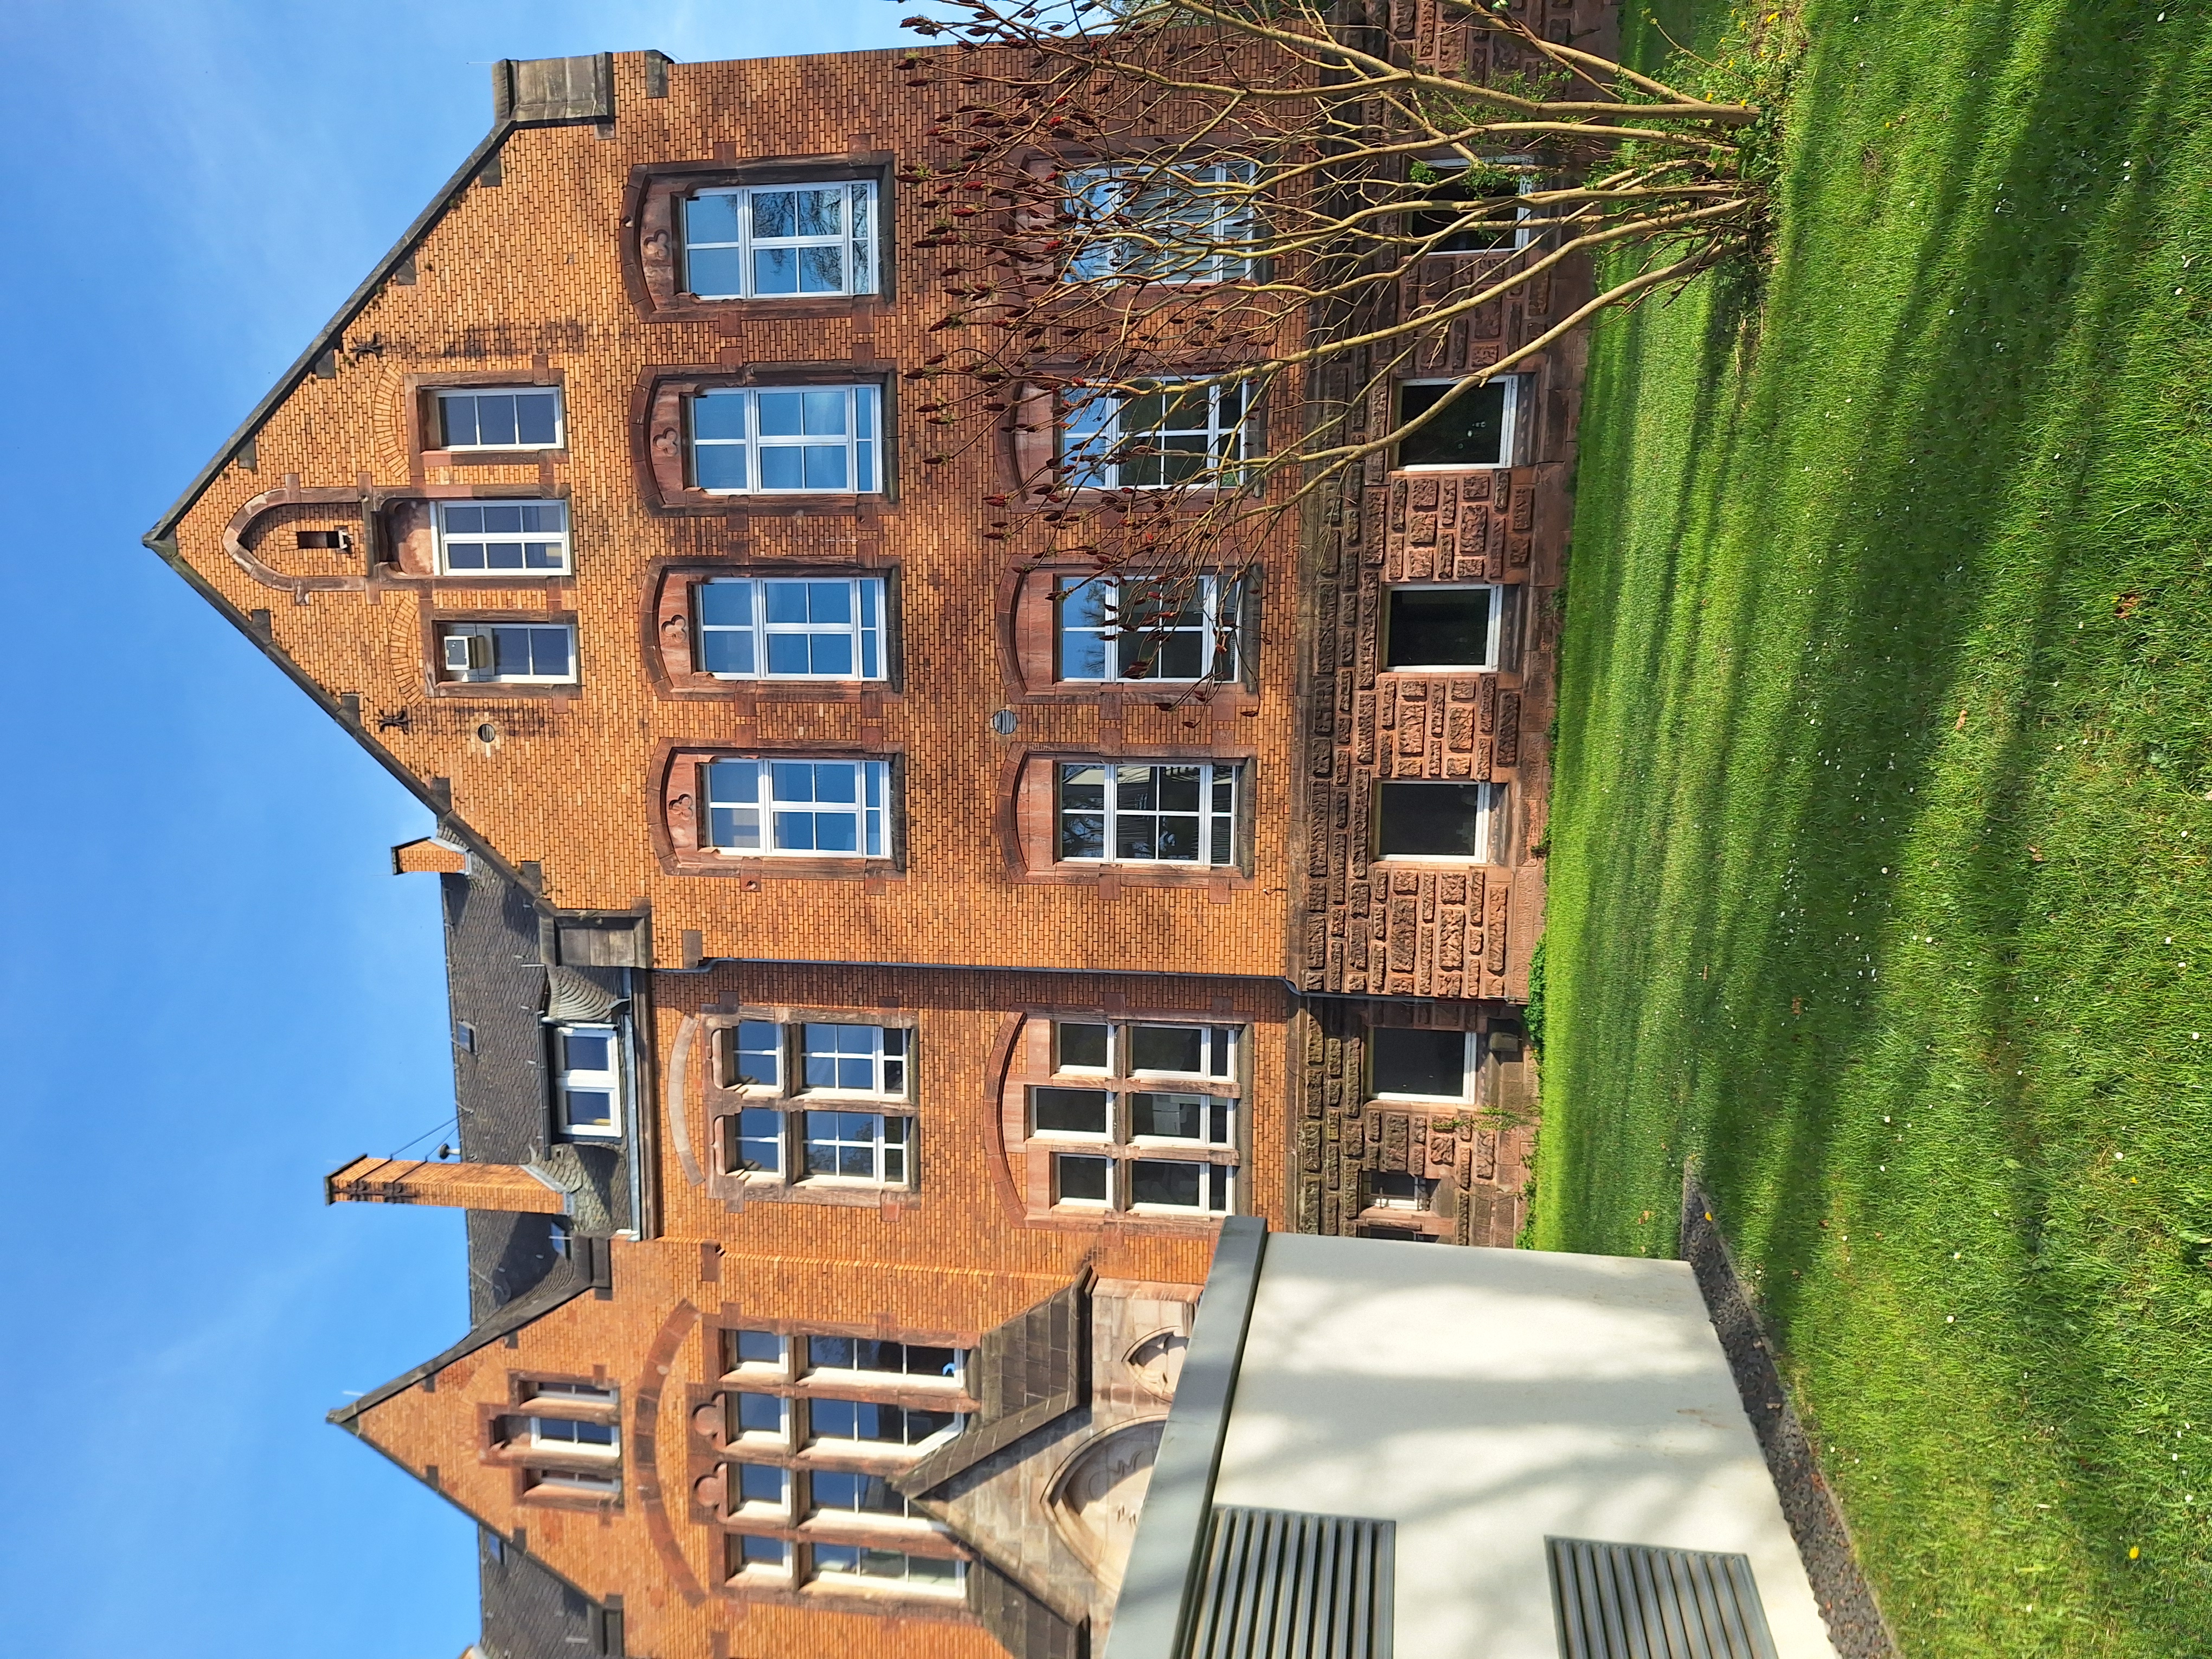
Building: Robert-Koch-Straße 6